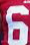
Number: 6